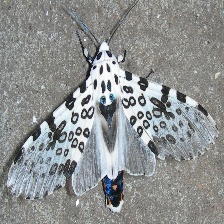
Species: GIANT LEOPARD MOTH